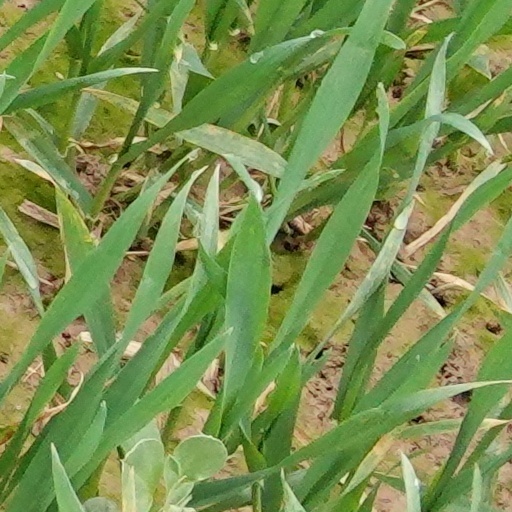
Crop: wheat